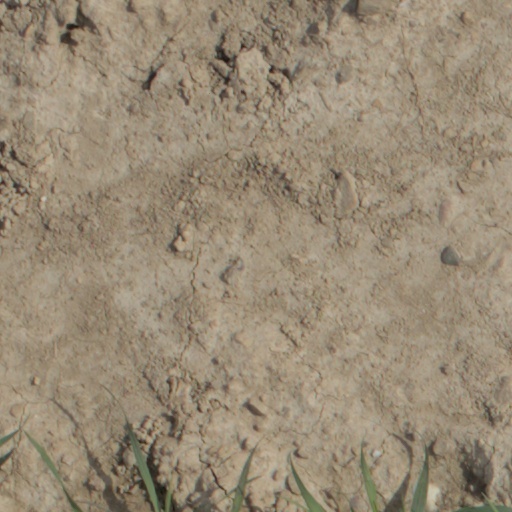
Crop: wheat